Neighborhood effect averaging problem

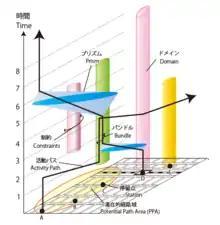
Examples of the visual language of time geography: space-time cube, path, prism, bundle, and other concepts

Mei-Po Kwan, a prominent scholar in human geography, highlighted the importance of accounting for spatial processes and interactions within neighborhoods in a 2018 paper. She argued that the analysis's neighborhood effect averaging problem arises from disregarding spatial dependence and spatial heterogeneity, and is credited with the discovery of the neighborhood effect averaging problem. In studying human geography, understanding the relationship between individual-level attributes and the effects of the neighborhood in which individuals reside is crucial. However, a significant issue arises due to the potential mismatch between the scale at which data is collected (individual level) and the scale at which analysis is conducted (neighborhood level). Individual-level data often provide detailed information about individuals, including socioeconomic status, education level, or health conditions. On the other hand, neighborhood-level data offers a broader perspective on specific areas, encompassing factors like average income, crime rates, or access to amenities.